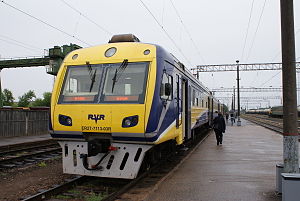
Rīgas Vagonbūves Rūpnīca
Renoveret ER2T på Jelgava Station
Rīgas Vagonbūves Rūpnīca oprettedes i 1895 af forretningsmanden Oscar Freywirth, og er i dag én af de største maskinfabrikker i Letland med hovedkontor og produktion i hovedstaden Riga. RVR var i mange år den største producent af elektriske togsæt, diesellokomotiver og sporvogne i det tidligere Sovjetunionen. RVR's bedst kendte produkter er ER1, ER2, ER7 ogER9 elektriske togsæt, hvoraf mange stadig kører den dag i dag. I perioden fra 1973 til 1988 fremstillede RVR højhastighedstoget ER200, og RVR har senest stået for renoveringen af det rullende materiel hos det lettiske jernbaneselskab Pasažieru vilciens.